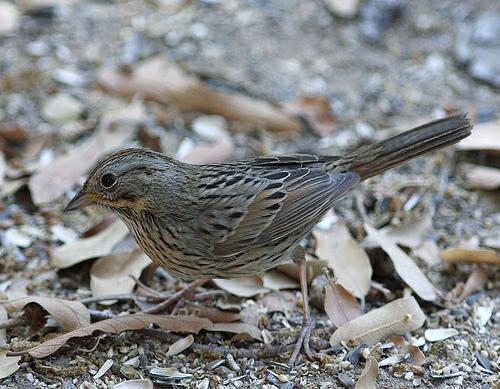
A photo of a lincoln sparrow